Debra Christofferson

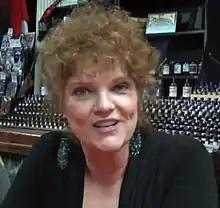
Christofferson in 2011

Debra Christofferson (born January 9, 1963) is an American actress known for her roles in film and television. She is from Spearfish, South Dakota.